Sky position (RA, Dec in degrees): 180.953, 9.013
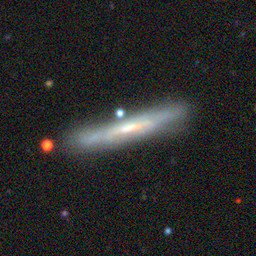
Galaxy morphology: Edge-on Galaxies without Bulge